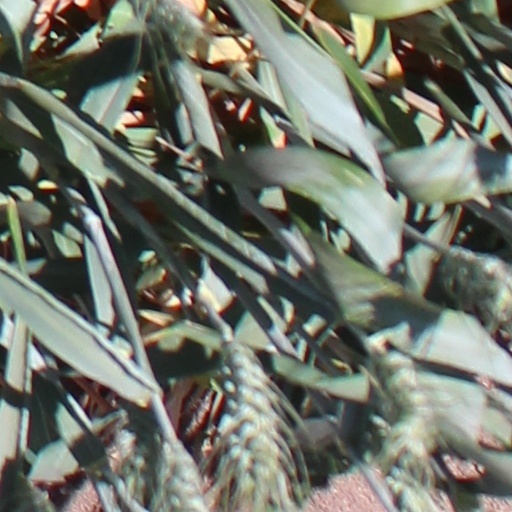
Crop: wheat